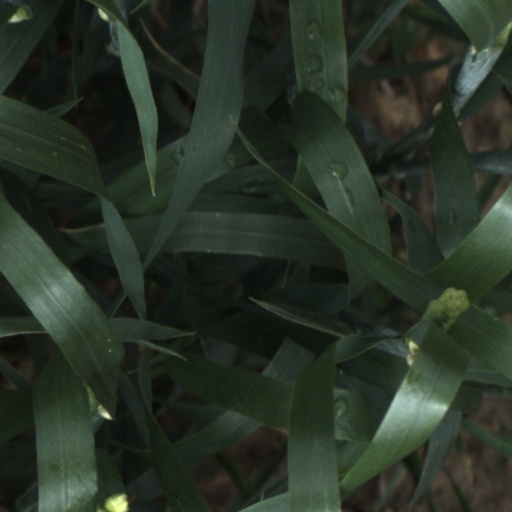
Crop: wheat